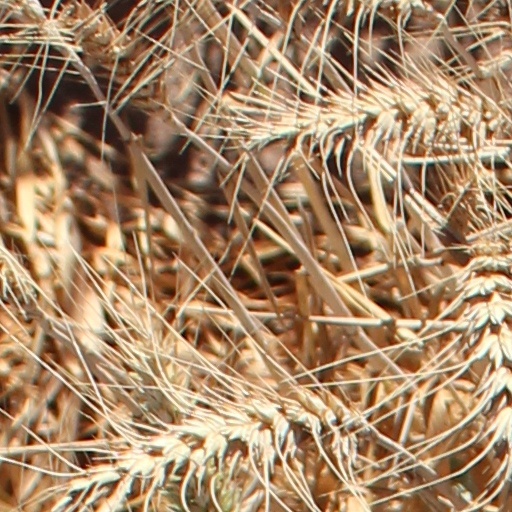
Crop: wheat